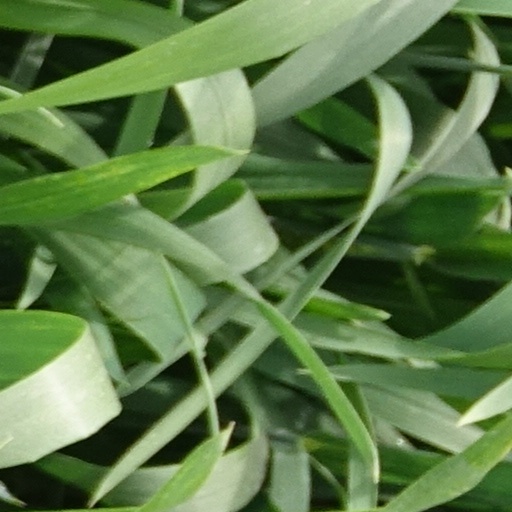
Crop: wheat